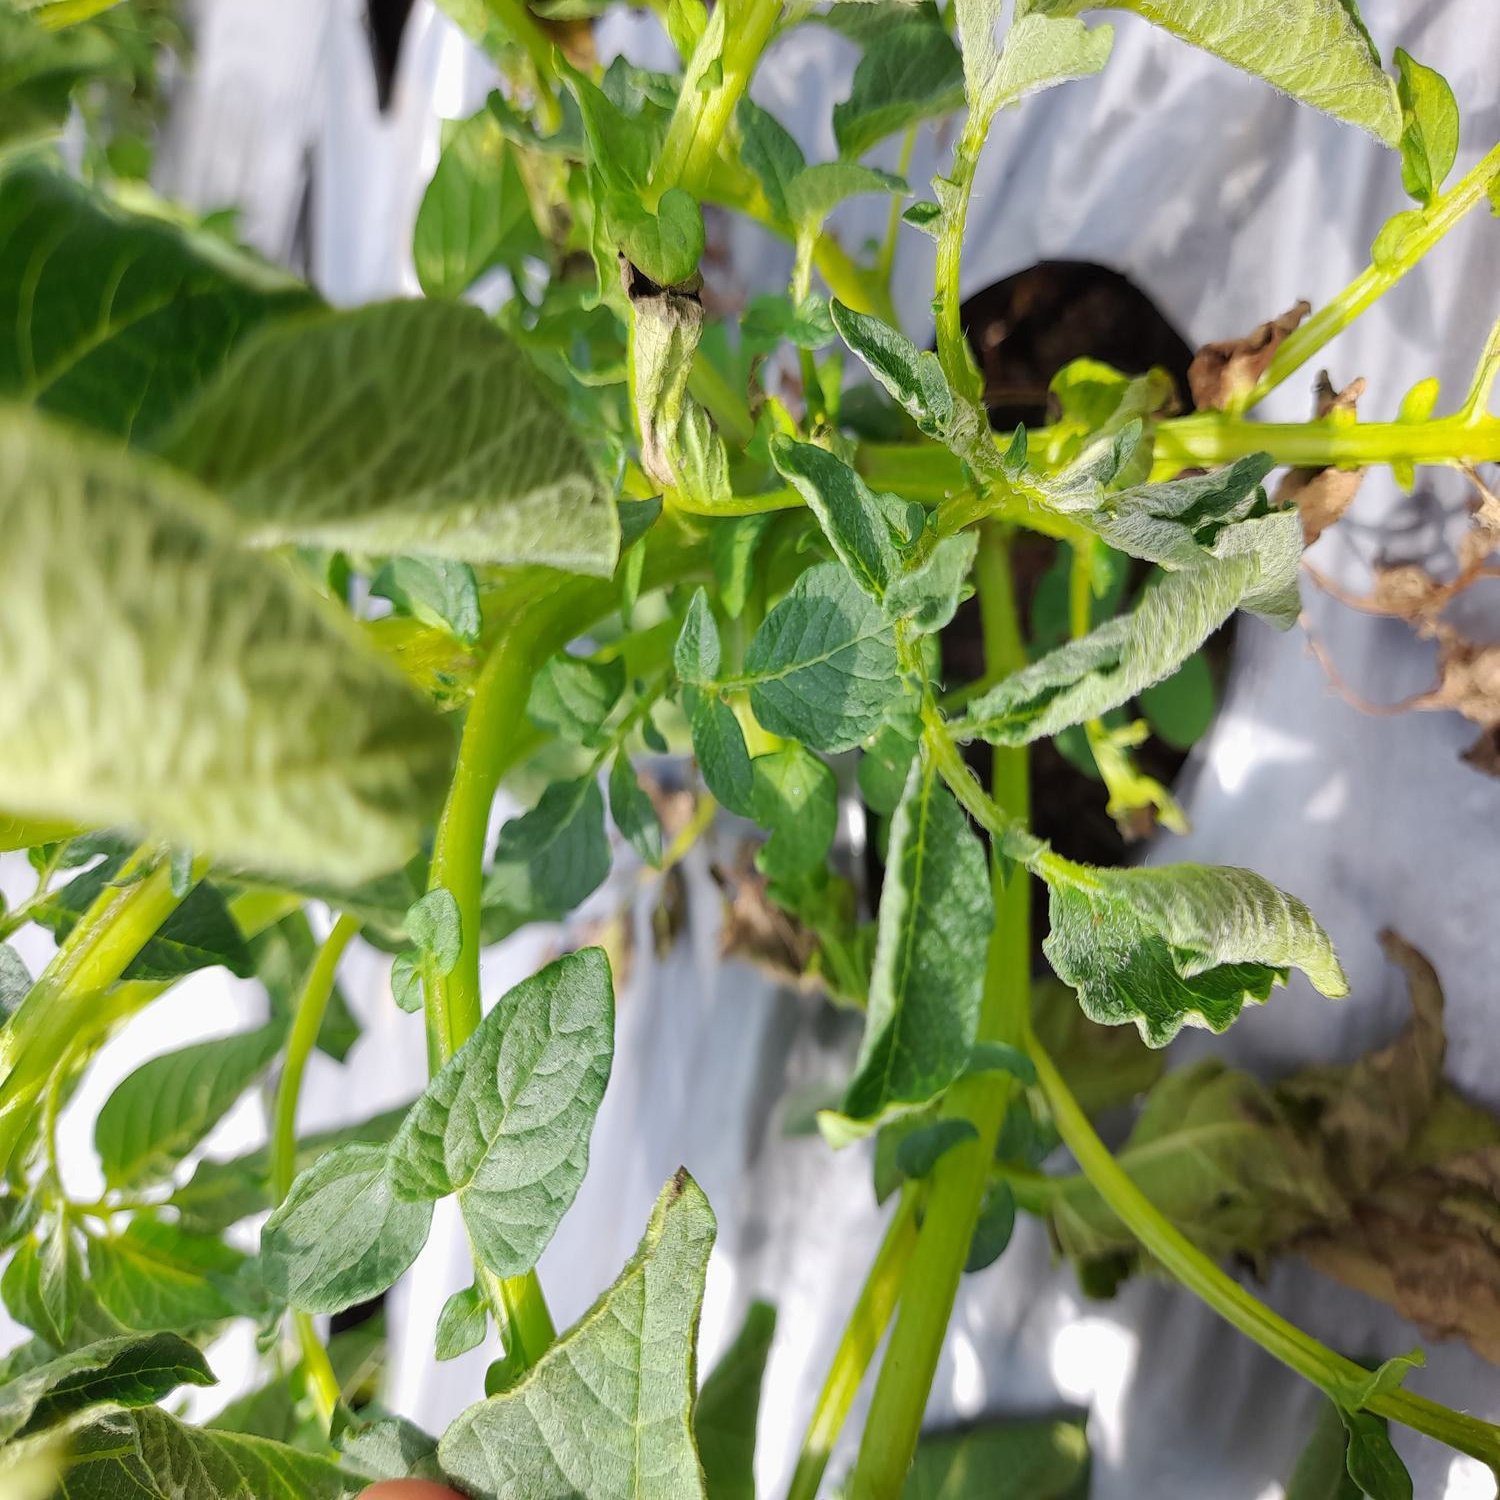
Etiqueta: Pudricion_Parda